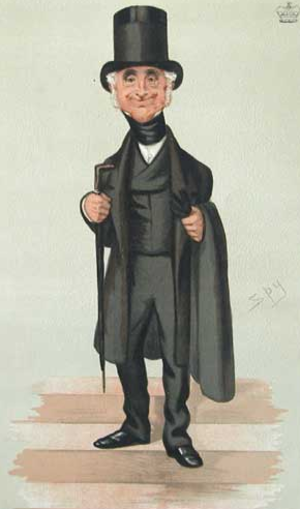
Thomas Francis Fremantle, 1ᵉʳ baron Cottesloe, connu sous le nom de Sir Thomas Fremantle, baronnet, entre 1821 et 1874, est un politicien conservateur britannique.
Le Secrétaire financier du Trésor est un poste ministériel subalterne au Trésor britannique. Il s'agit du cinquième rôle ministériel le plus important au sein du Trésor après le premier lord du Trésor, le chancelier de l'Échiquier, le secrétaire en chef du Trésor et le Paymaster General.